Suriname

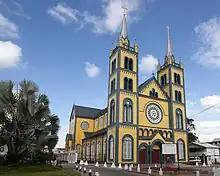
The Cathedral of St. Peter and Paul in Paramaribo

Suriname has roughly 14 local languages, but Dutch ("Nederlands") is the sole official language and is the language used in education, government, business, and the media. Over 60% of the population are native speakers of Dutch and around 20%–30% speak it as a second language. In 2004, Suriname became an associate member of the Dutch Language Union.